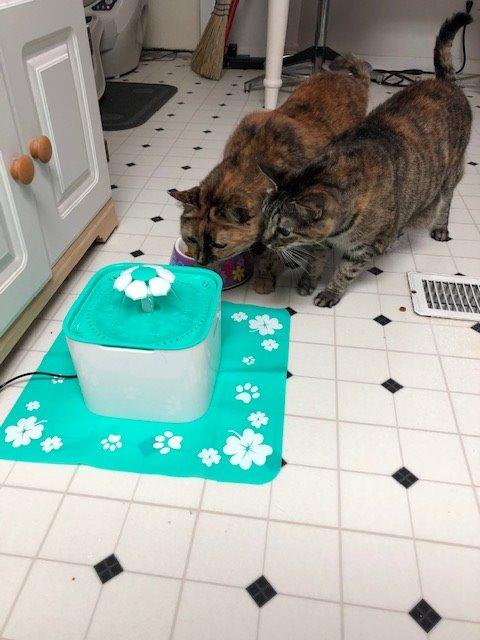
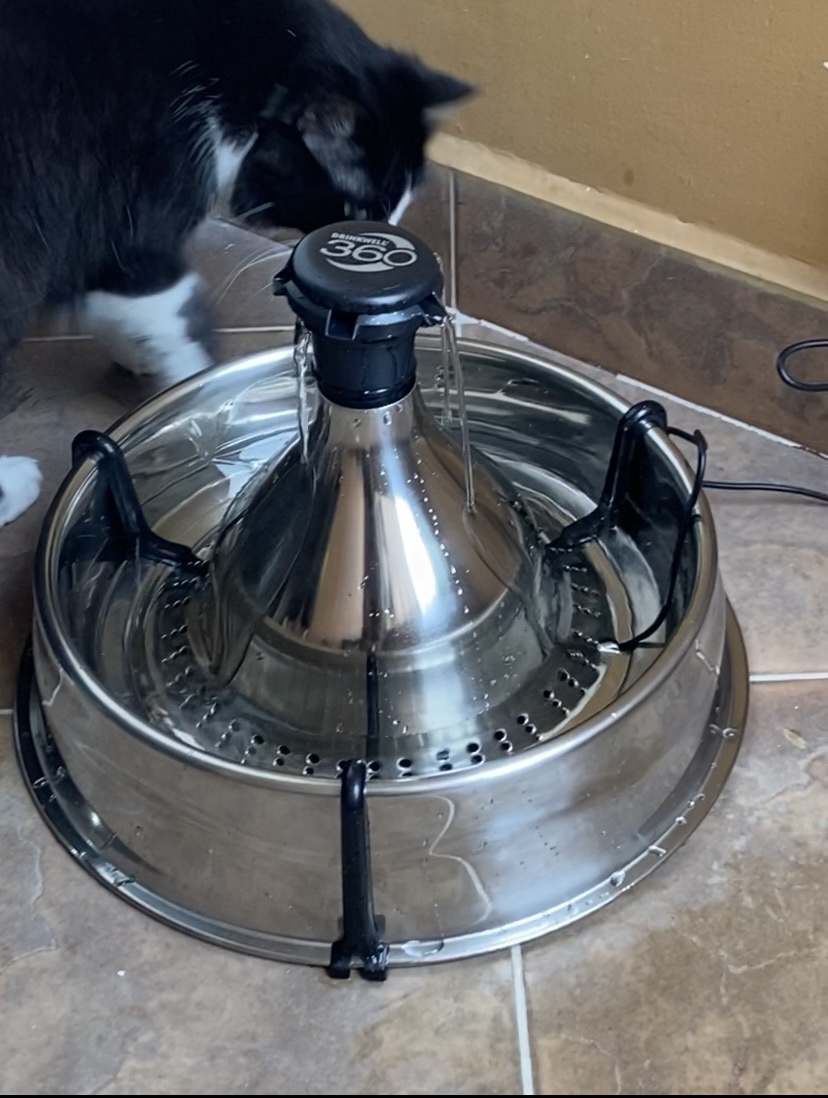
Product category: items_bowl
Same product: no